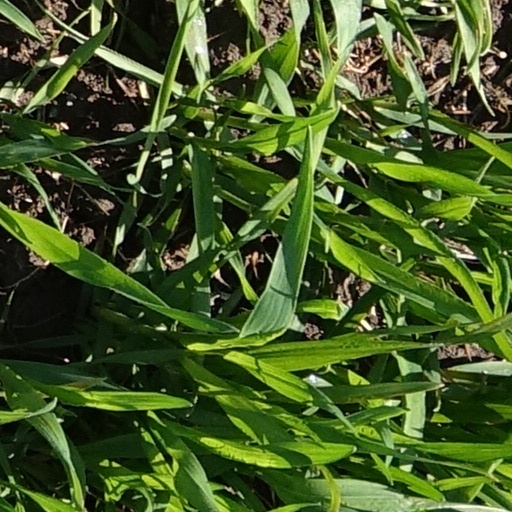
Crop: wheat